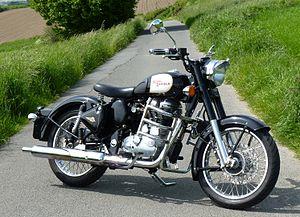
Royal Enfield est l’une des plus anciennes marques de motos. D'abord britannique, elle est aujourd'hui détenue par la compagnie indienne Eicher Motors, fabricant de bus, tracteurs et véhicules utilitaires.